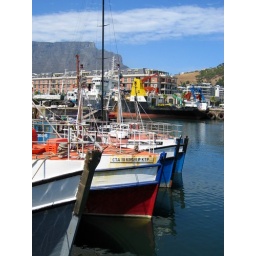
Cape Town harbour shot - that is table mountain in the background.